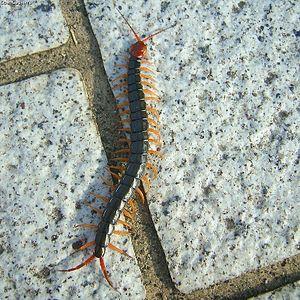
Scolopendra subspinipes désigne une espèce de myriapodes pouvant atteindre jusqu’à 25 cm de longueur ; ce n'est pourtant pas l'espèce présentant la taille la plus grande. Les représentants de cette espèce se rencontrent à travers toutes les régions tropicales et subtropicales du globe, et c'est aussi l'une des trois espèces de myriapodes présentes à Hawaï. Les scolopendres de cette espèce sont fréquemment vendues pour les terrariums, sous le nom de mille-pattes du Vietnam.